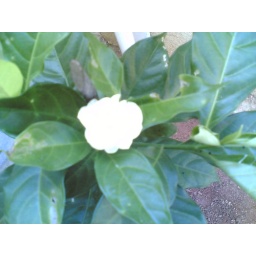
i dont know what flower is it...but it was lookin cute in my mom's own kutty garden backdoor!